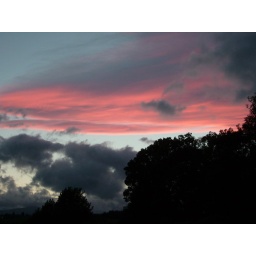
Nice red sky over the Trossachs